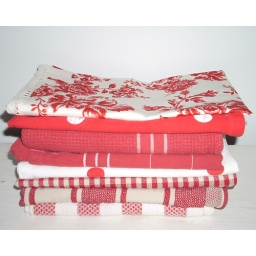
A pile of tea towels, I seem to have a growing collection of red and white in the kitchen